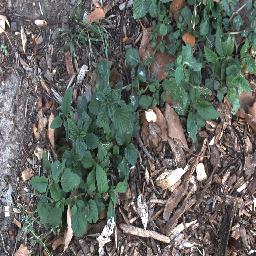
Label: negative